Sky Aviation (Indonesia)

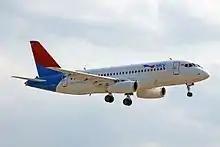
Sky Aviation Sukhoi Superjet 100

On August 27, 2012, a Fokker 50 registration PK-ECD performing flight SYA350 from Tanjungpinang to Natuna (Indonesia) with 44 people on board overran the end of runway 18 while landing in Natuna during heavy rain and reduced visibility conditions at about 11:15L (04:15Z). The aircraft came to a stop with all gear on soft ground with the main gear a few meters past the paved surface. There were no injuries on board, and the aircraft sustained only minor damage.